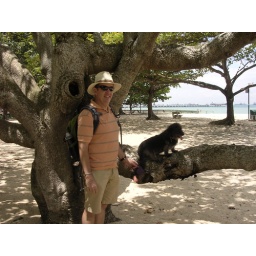
East coast beach Dave and Bonnie in a tree